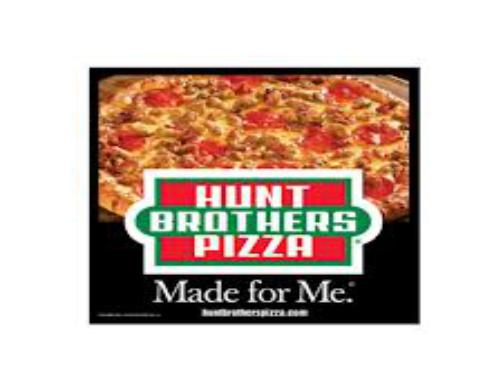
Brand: Hunt Brothers Pizza
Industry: Food